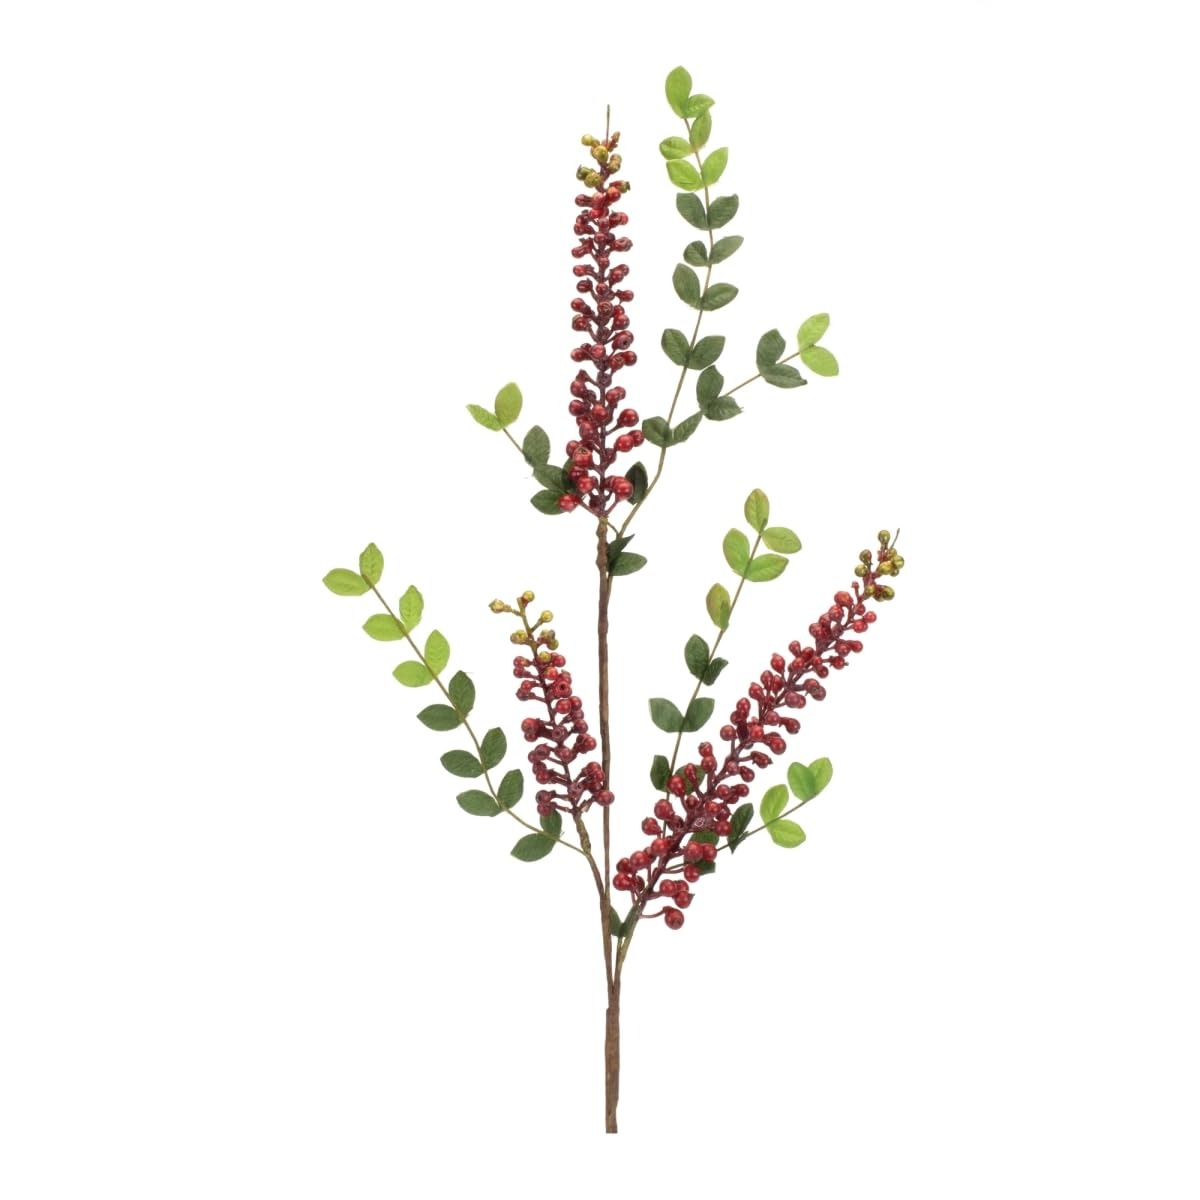
Item Name: Melrose 92523DS 32 in. Styrofoam Berry Spray Red & Green - Set of 6
Bullet Point 1: Styrofoam Berry Spray
Bullet Point 2: Set of 6Specifications
Bullet Point 3: Color&#58; Red, Green
Bullet Point 4: Dimension&#58; 13.75 x 1.5 x 32 in.
Bullet Point 5: Primary Materials&#58; Foam, Polyester, Plastic, Wire
Product Description: Add a touch of nature to your home with this beautiful set of Berry Foliage Sprays Featuring six pieces, these gorgeous stems bring fresh look with earthy green and bright burgundy berry tones, perfect for adding a natural pop of color to any room. Crafted from quality polyester fabric, foam and iron wire, these stems will endure for years to come. Add the pieces to a floral vase, arrangement, or wall basket to share the beauty with your guests. Features. Styrofoam Berry Spray. Set of 6Specifications. Color Red, Green. Dimension 13.75 x 1.5 x 32 in.. Primary Materials Foam, Polyester, Plastic, Wire. Weight 1.25 lbs
Value: 6.0
Unit: Count

Price: 45.99